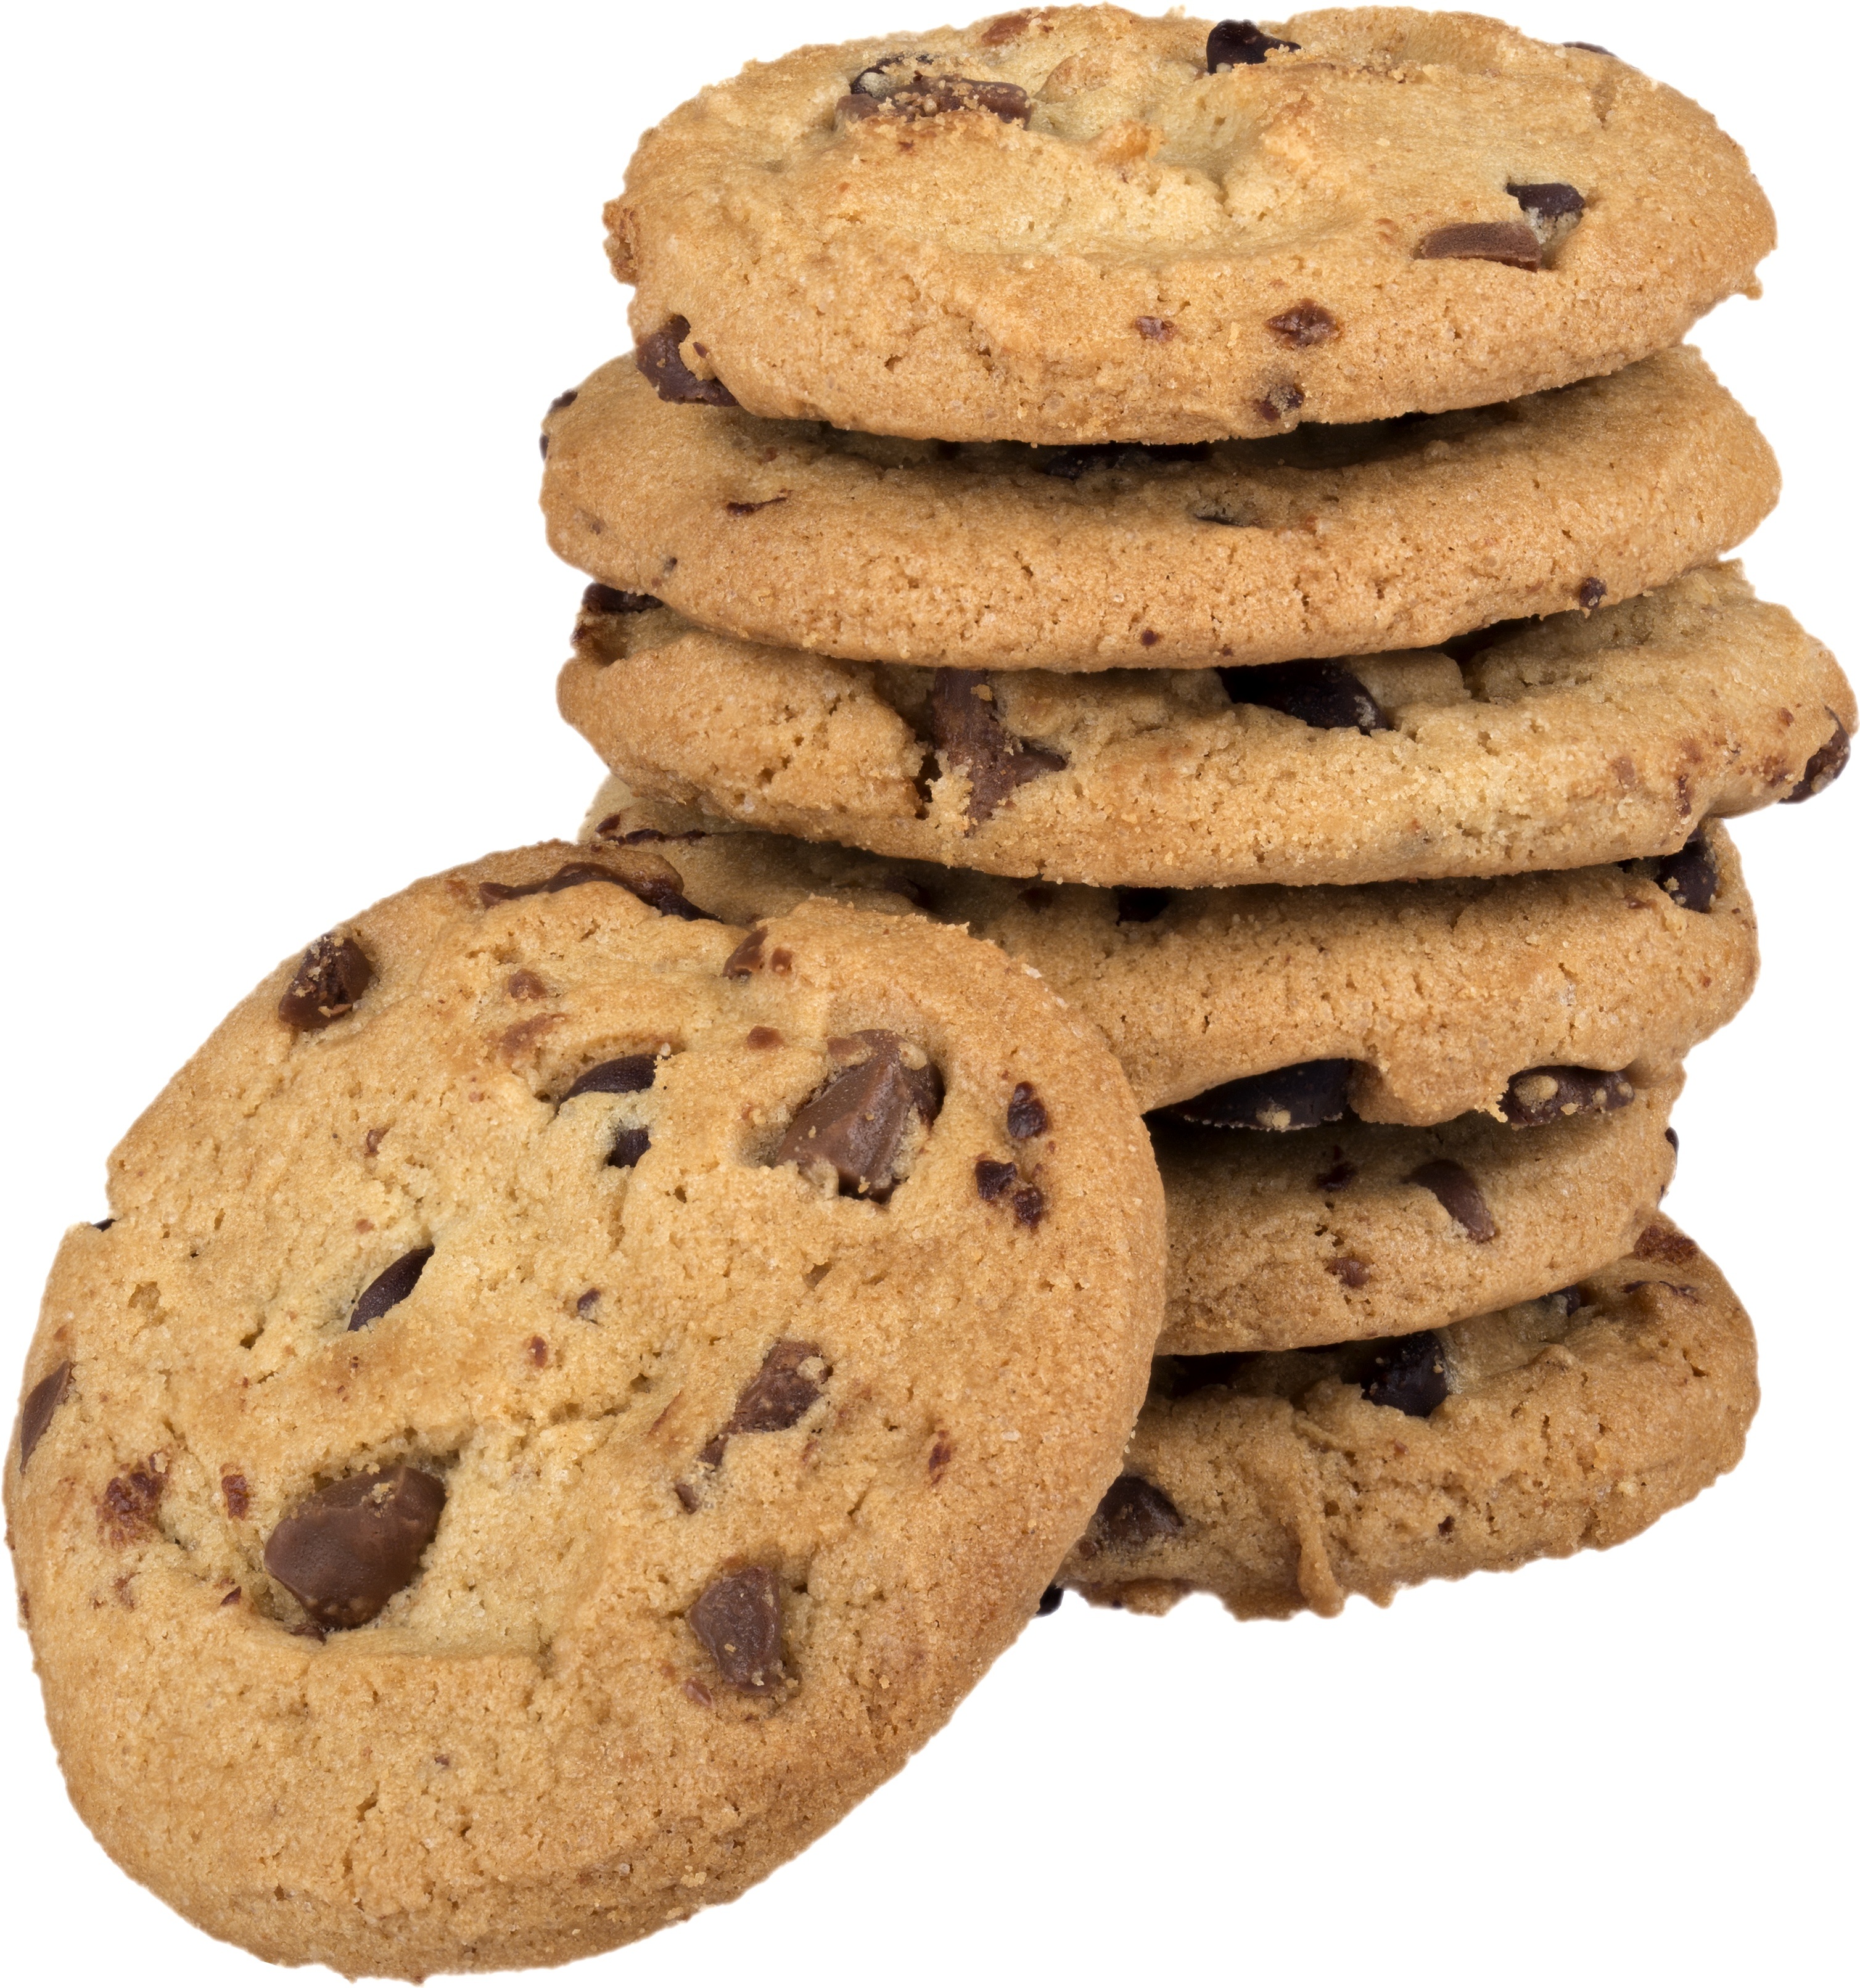
sweet, food, produce, junk, baking, biscuit, snack, cookie, dessert, eat, delicious, baked, chocolate chip cookie, cookies, tasty, treat, yummy, baked goods, hunger, white background, fattening, chocolate chip cookies, stack of cookies, grass family, snack food, cookies and crackers, whole grain